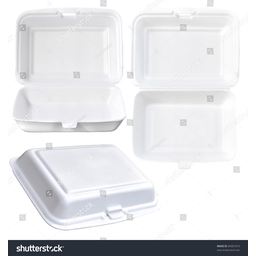
Label: paper